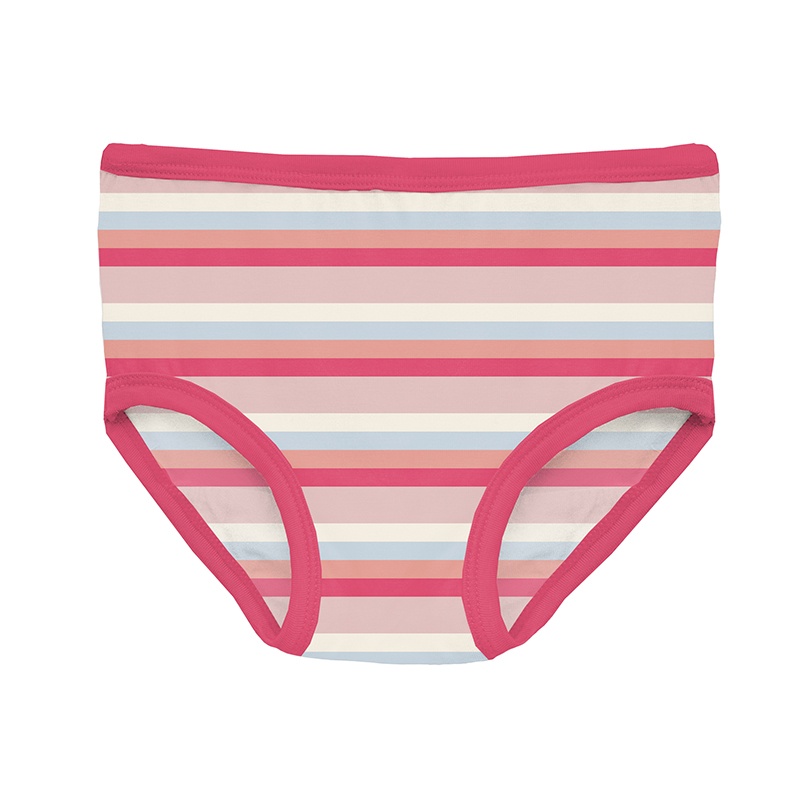
Kickee Pants Girls Print Underwear - Baby Rose Stripe
Stock up on essentials with our mix-n-match bikini Underwear. Created with our signature fabric for super softness and stretch that will have her ready to face each new day with confidence. Available in a variety of prints to match her unique style. Features: Single bikini style underwear Elastic trim at the waist and leg openings Tag-free label inside back waist for extra comfort Made from our signature fabric (95% Viscose from Bamboo, 5% Spandex) KICKEE Bamboo Signature Blend Soft and stretchy to the touch and loved for its lightweight, breathable and temperature-regulating qualities, our Signature Blend is what put us on the map. KICKEE's Signature Blend will keep you cool, dry, and fresh in all conditions and climates. Made of 95% viscose from bamboo (organically and sustainably grown) and 5% spandex for stretch. Fit and Care Notes: Lightweight and luxuriously soft. No fuss care - machine wash and tumble dry low.
Brand: Kickee Pants
Category: Apparel & Accessories > Clothing > Girls' Underwear > Girls' Underpants > Bikinis